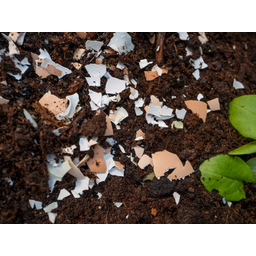
Label: eggshells